New South Wales Rural Fire Service

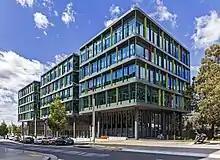
Current NSW Rural Fire Service Headquarters situated on Murray Rose Avenue, Sydney Olympic Park

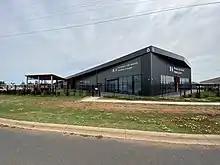
NSW Rural Fire Service Training Academy in Dubbo

NSW RFS Headquarters is located at 4 Murray Rose Avenue, Sydney Olympic Park. It relocated to this location in November 2018 and was previously situated at Rosehill until October 2004. Separate directorates within NSW RFS Headquarters are responsible for Infrastructure Services, Membership and Strategic Services, Operations, and Finance and Executive Services.